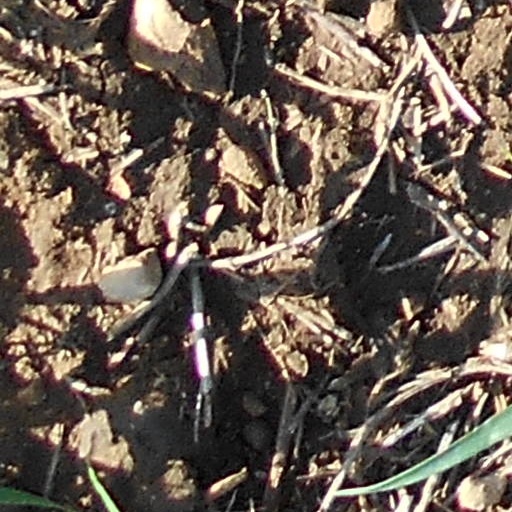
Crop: wheat